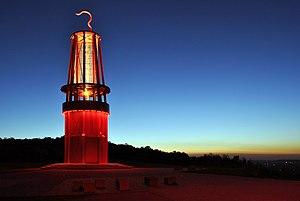
Une lampe de mineur géante à Moers, une ville de Rhénanie-du-Nord-Westphalie (Allemagne).